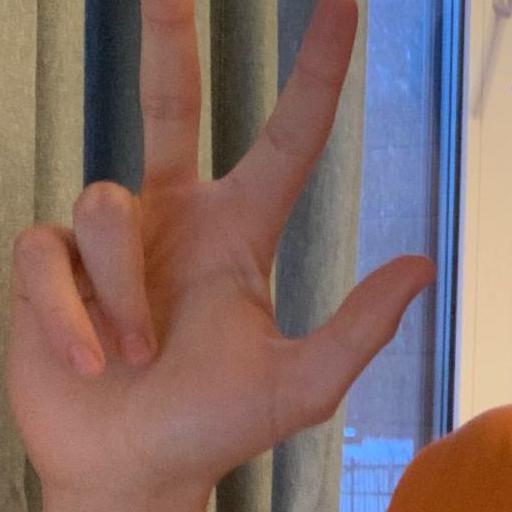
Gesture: three2